David G. Iadevaia

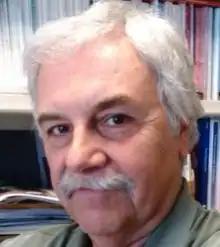
Prof. David G. Iadevaia, Tucson AZ 2011

David G. Iadevaia was born in Providence, Rhode Island on 7 September 1949. He retired in 2013 as professor of astronomy and physics from Pima College - East Campus in Tucson, Arizona. He has been at Pima since his hire in 1983. He is also the author of a science fiction novel "Of Stranger Things" as well as author of various articles about science education. He established the first online astronomy course with real time telescope observations. This was published in T.H.E. Journal, January 1999.